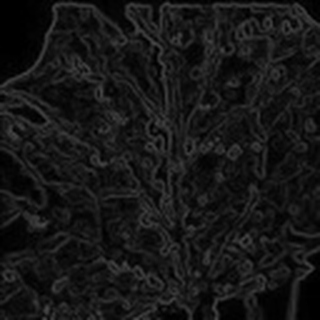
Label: cotton_aphids